Mini chopper

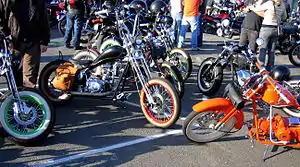
Mini choppers in Ballard, Seattle, Washington, May 20, 2009.

Mini Choppers are scaled-down versions of custom-built motorcycles known as choppers. Commercially available Mini Choppers are available from various retailers, some utilizing similar production methods to Minibikes, while others use Scooter, Moped sourced parts/engines. Custom Mini Choppers are generally constructed from 1" steel tubing or 3/4" steel black pipe. The tube or pipe is bent and then welded together to get the desired angles and shapes of the frame.